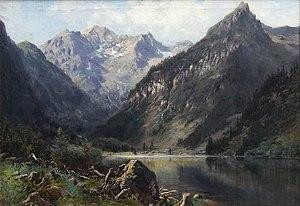
Ludwig Correggio, né le 15 mai 1846 à Munich et mort en 1920 ou en 1930 dans la même ville, est un peintre paysagiste allemand.